De Havilland Comet

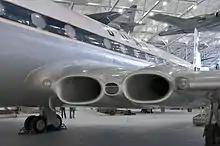
The Comet 4's enlarged Rolls-Royce Avon engine intakes

Placing the engines within the wings had the advantage of a reduction in the risk of foreign object damage, which could seriously damage jet engines. The low-mounted engines and good placement of service panels also made aircraft maintenance easier to perform. The Comet's buried-engine configuration increased its structural weight and complexity. Armour had to be placed around the engine cells to contain debris from any serious engine failures; also, placing the engines inside the wing required a more complicated wing structure.